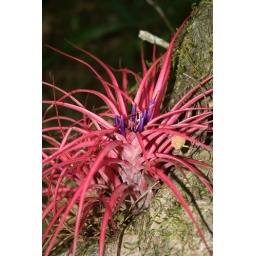
A bromeliad we spotted growing in a tree during our tour through Tikal.